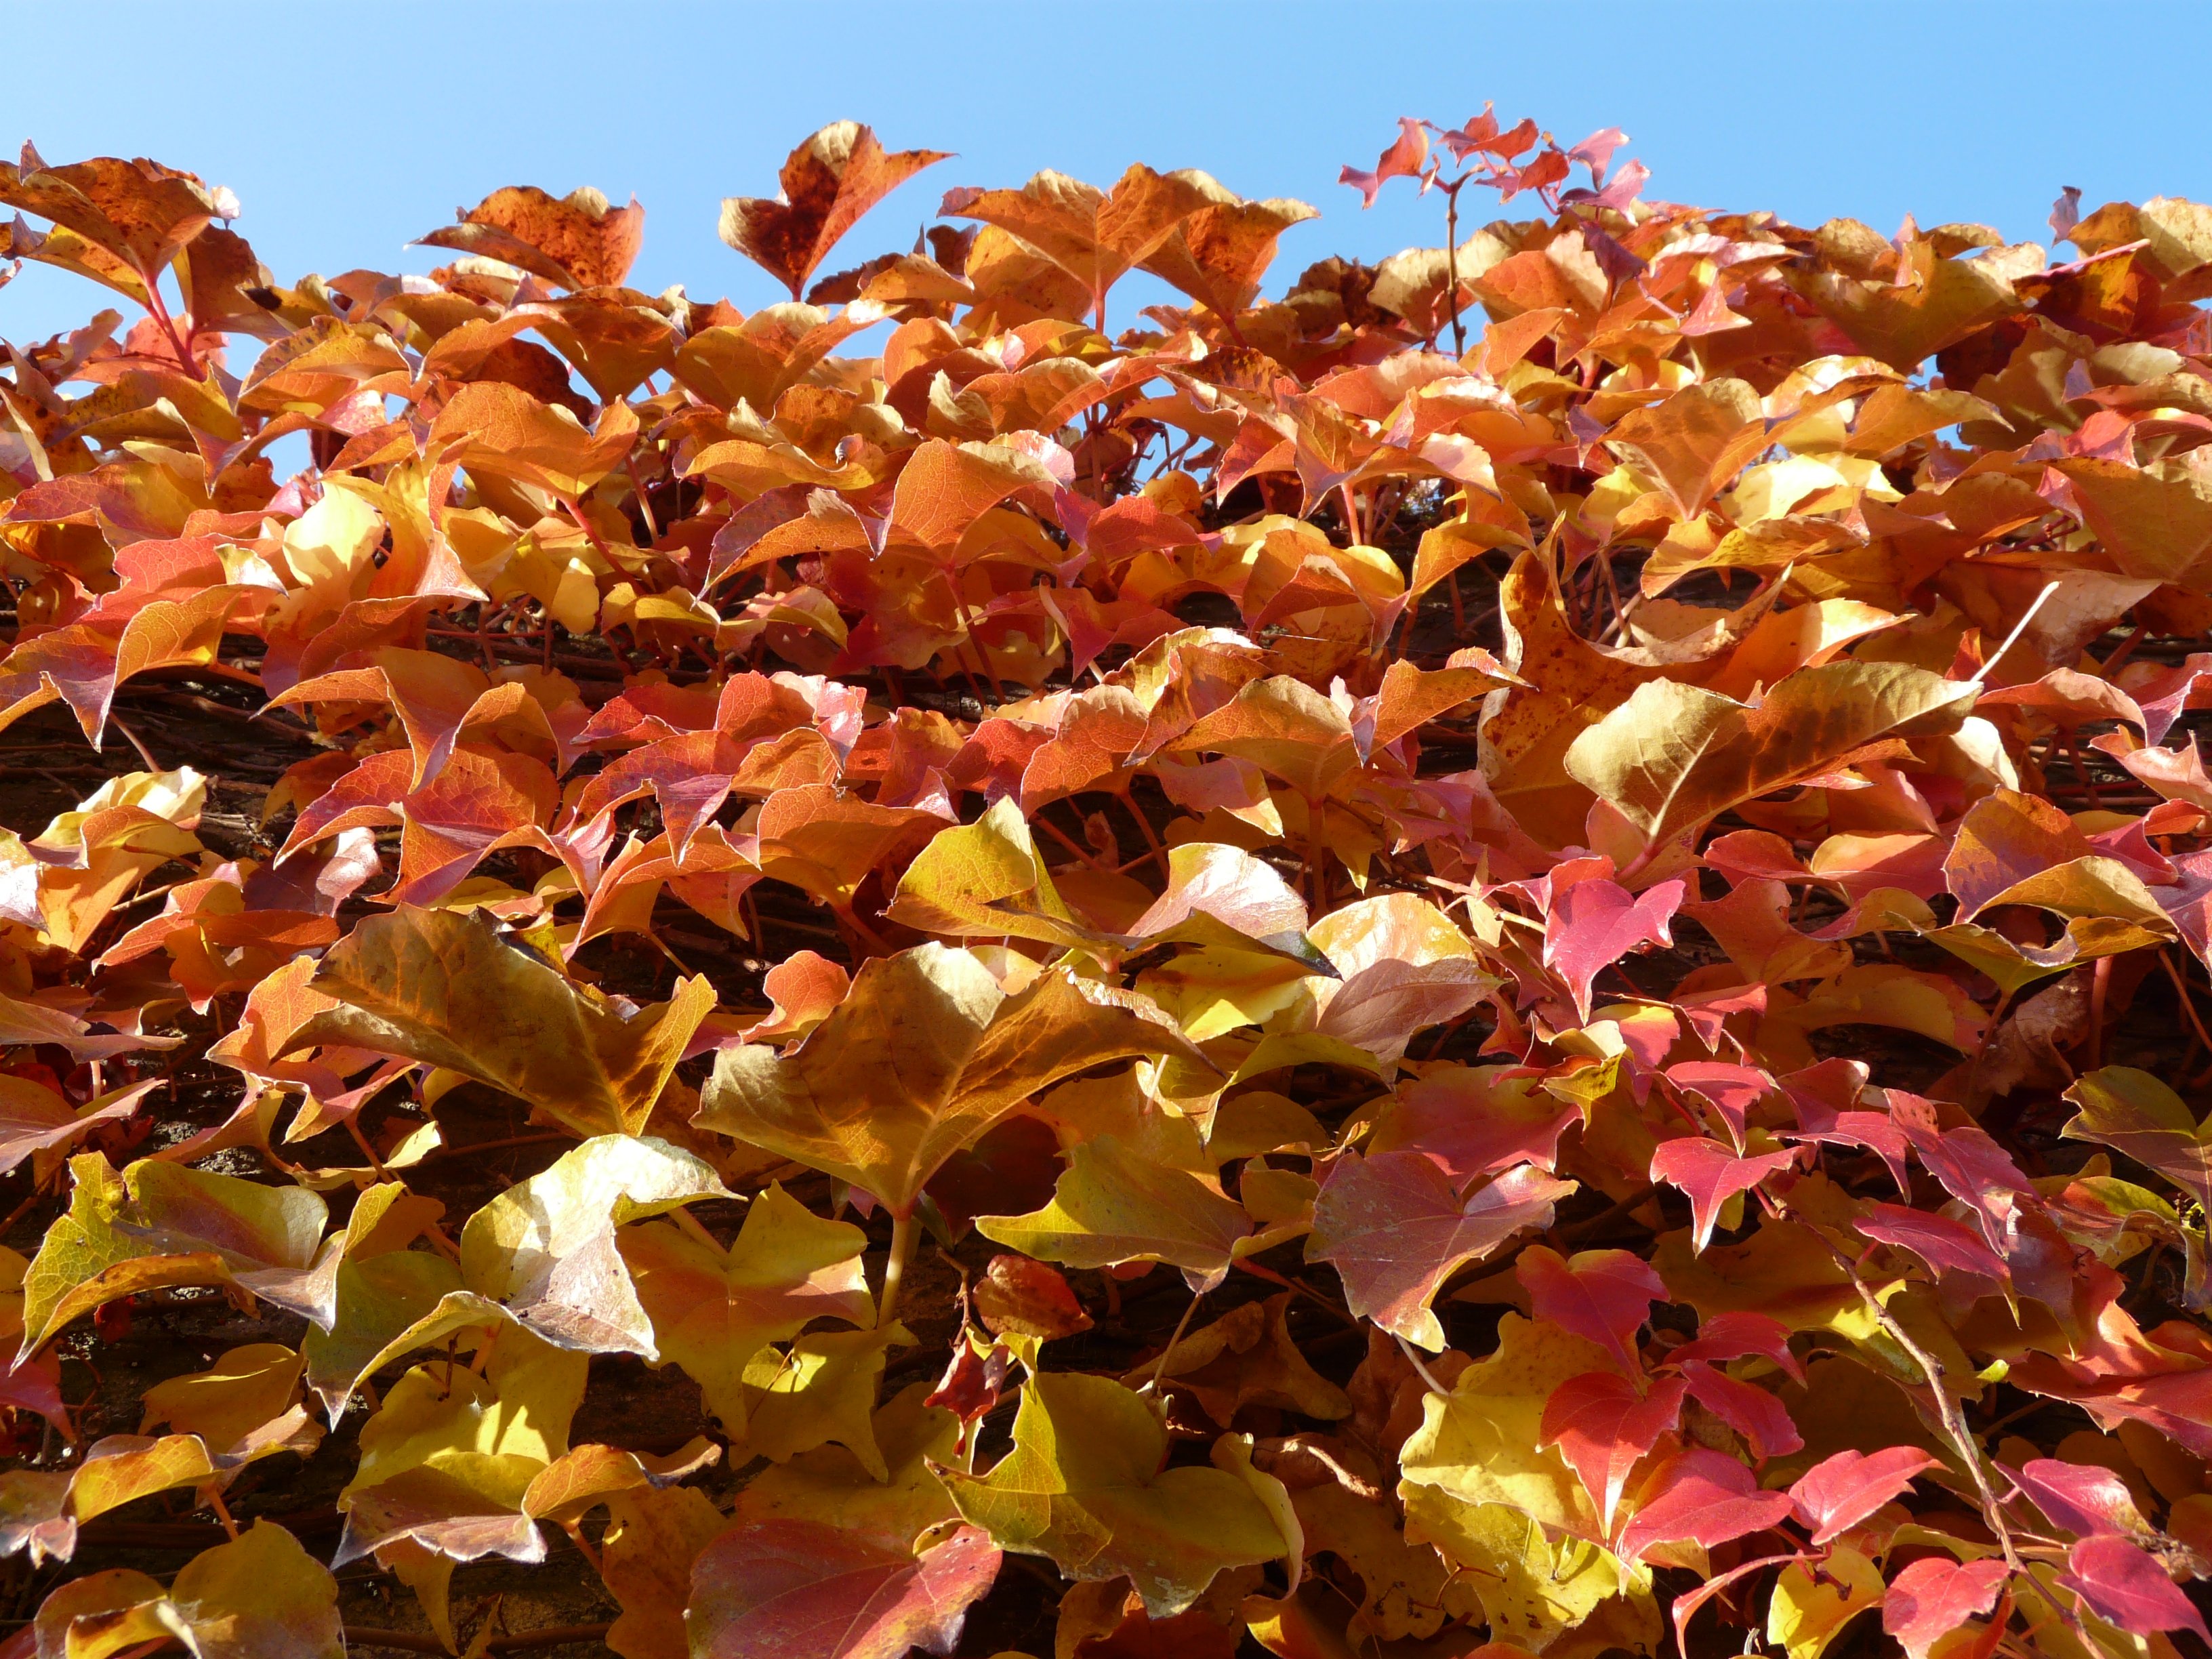
tree, branch, plant, vine, sunlight, leaf, flower, petal, red, autumn, flora, season, coloring, leaves, shrub, deciduous, fall foliage, vine leaves, wine partner, flowering plant, vitis, wild vine, vitis vinifera, annual plant, woody plant, land plant, wild grape vine, genuine partner wine